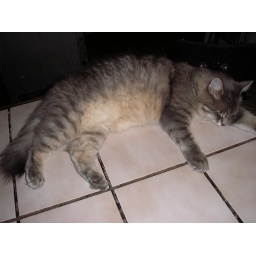
my cat Sunny sleeps near while I use the computer, he is on the kitchen counter